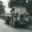
Label: truck